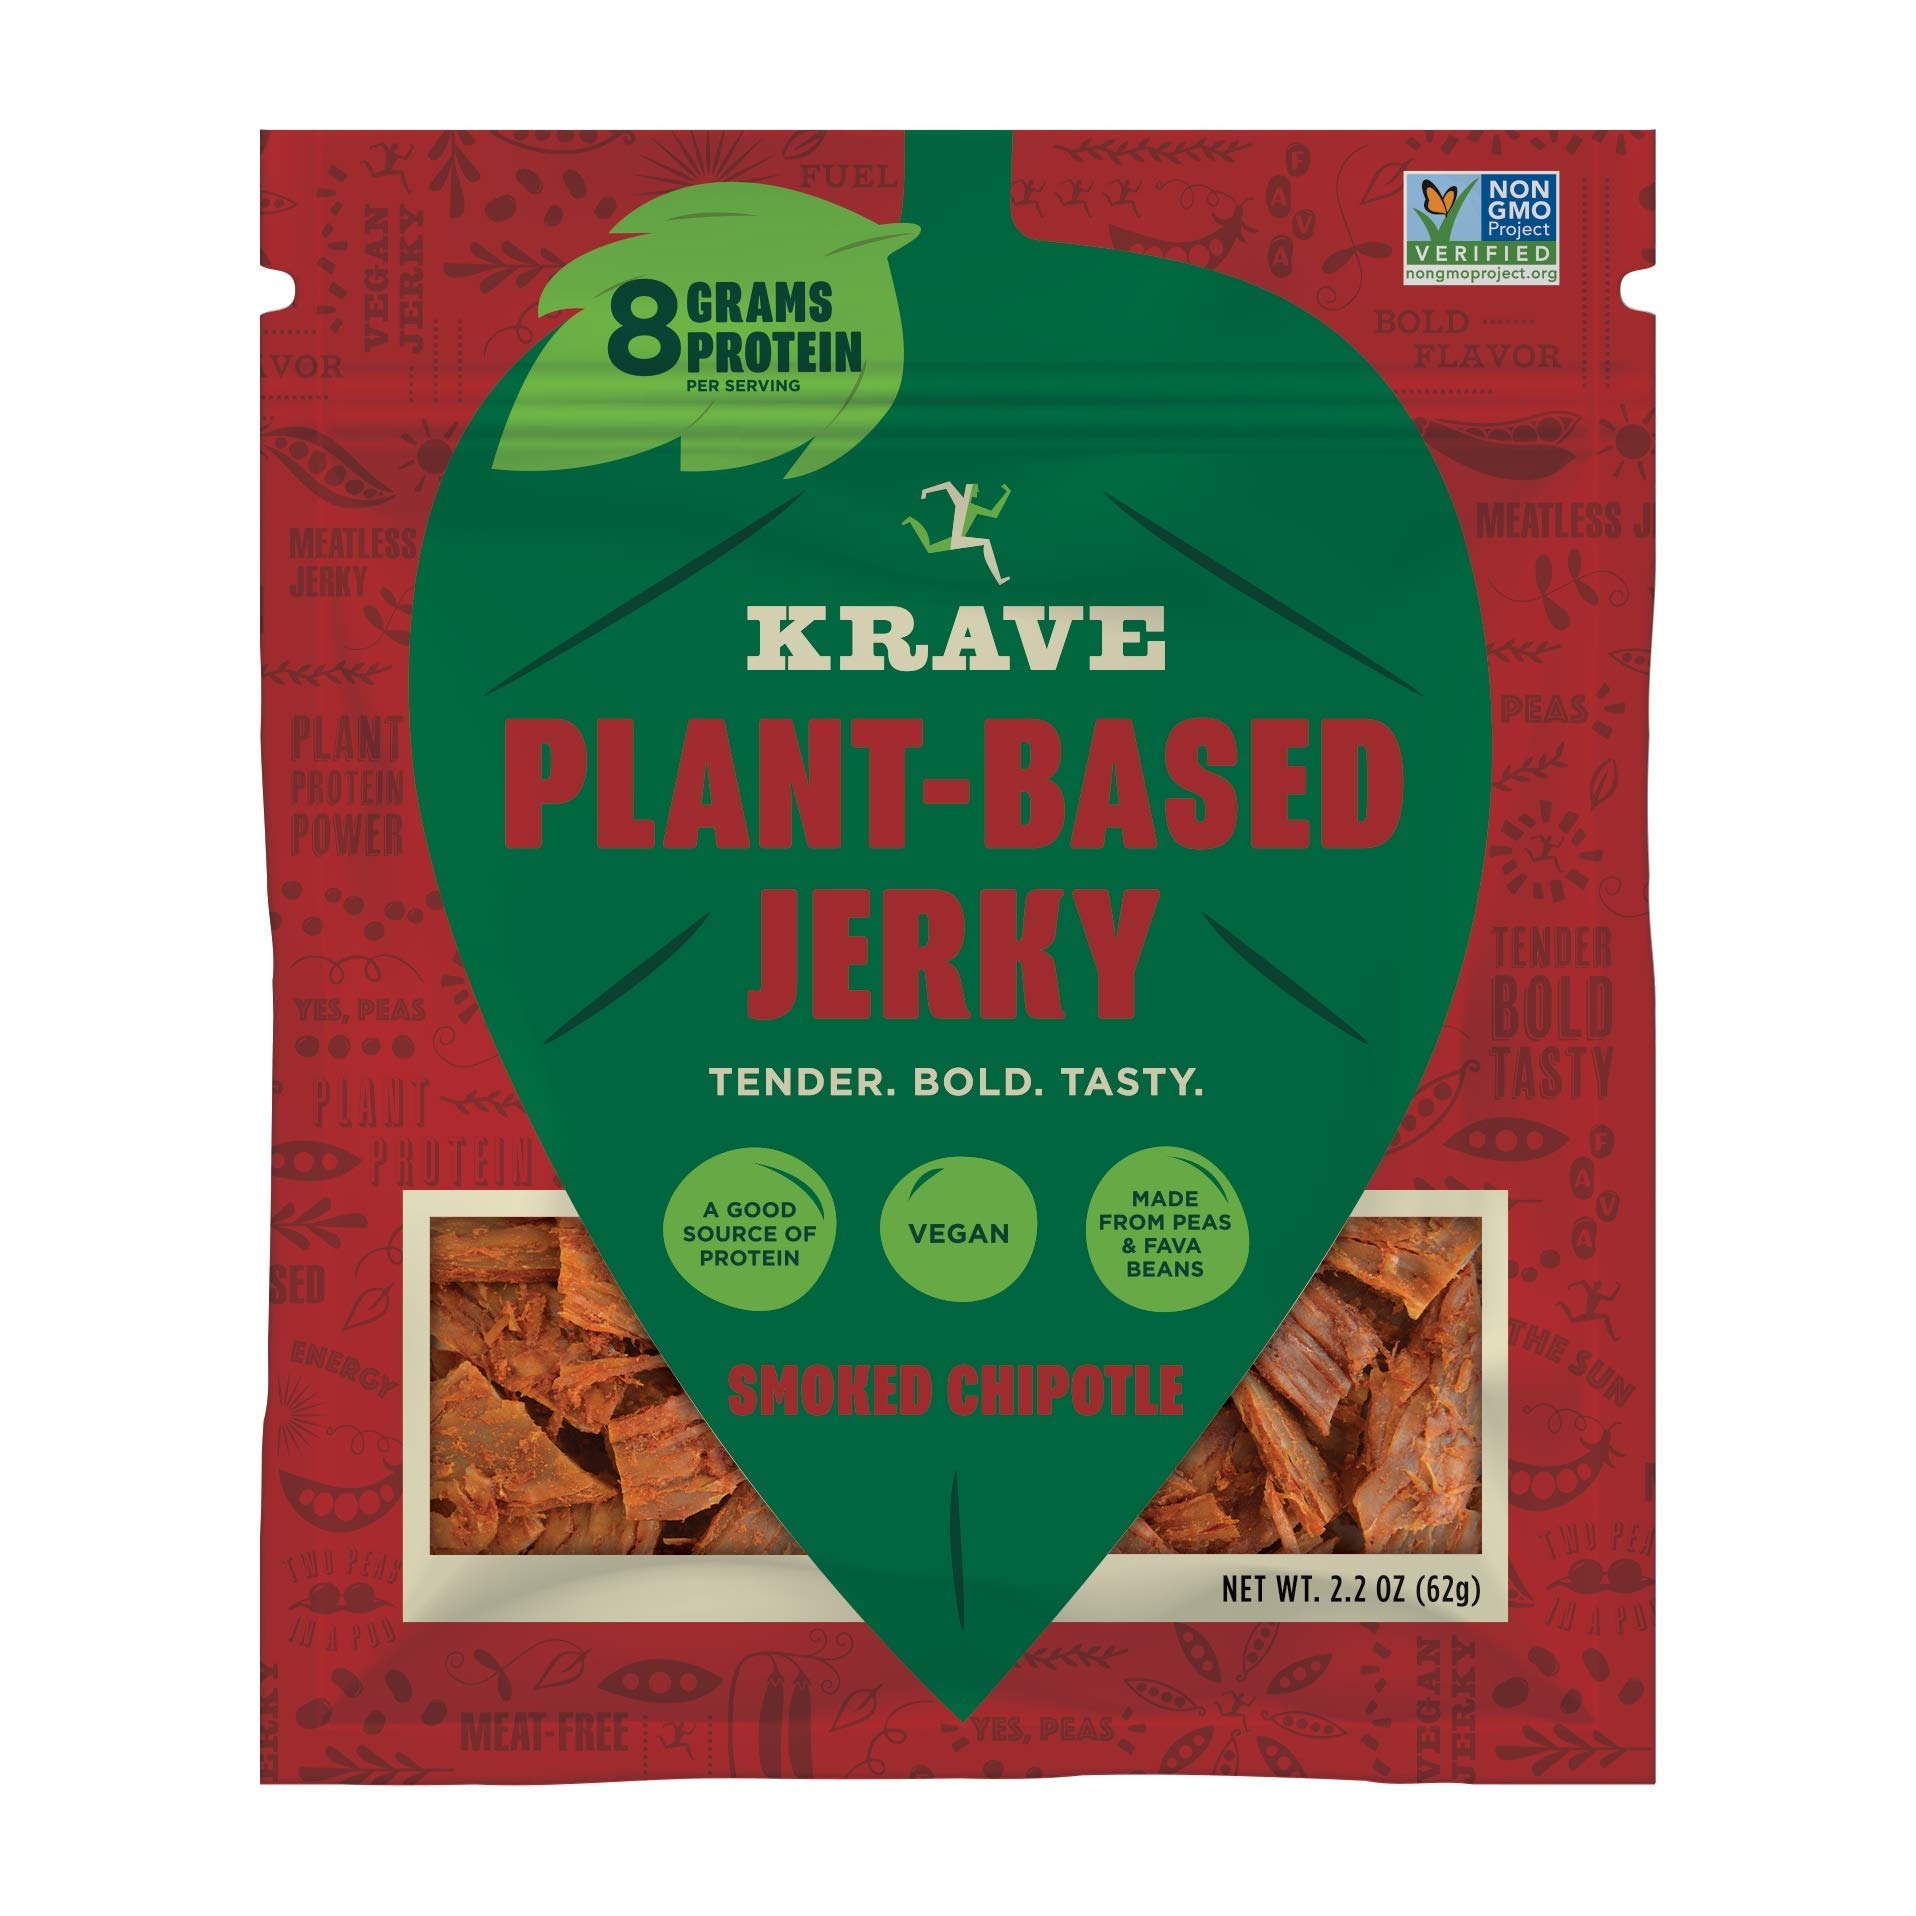
Item Name: KRAVE Jerky KRAVE Vegan Smoked Chipotle Plant-Based Jerky, 2.2oz Bags, 2.2 Ounce
Product Description: Jerky And Dried Meats
Value: 2.2
Unit: Ounce

Price: 7.99